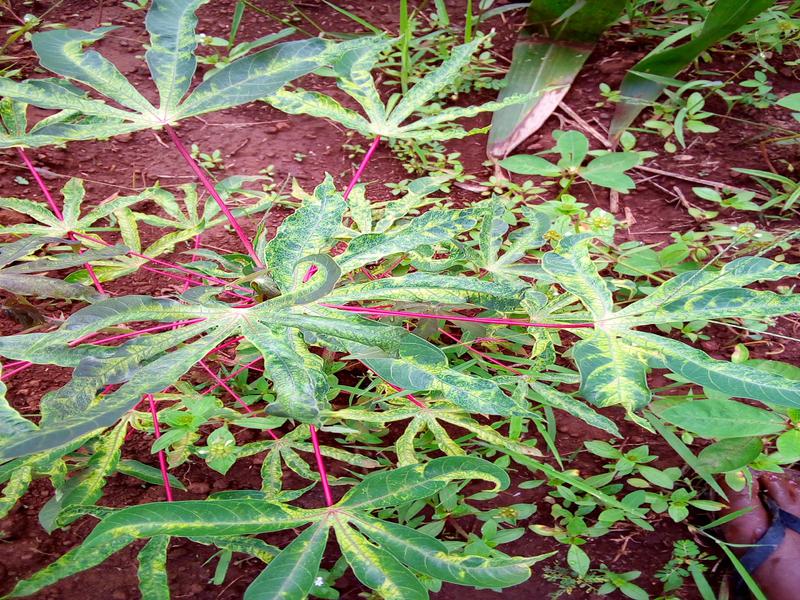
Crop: cassava
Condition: mosaic_disease